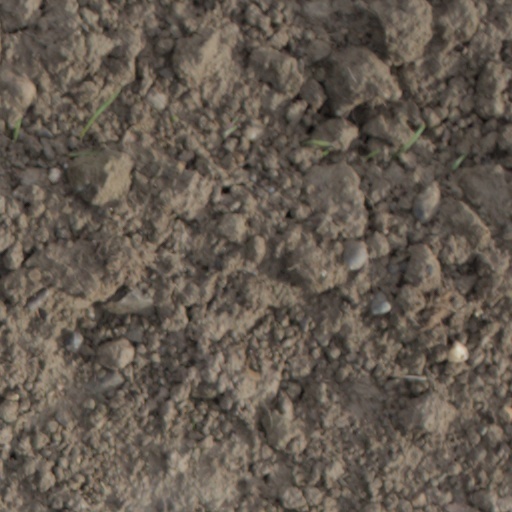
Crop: wheat